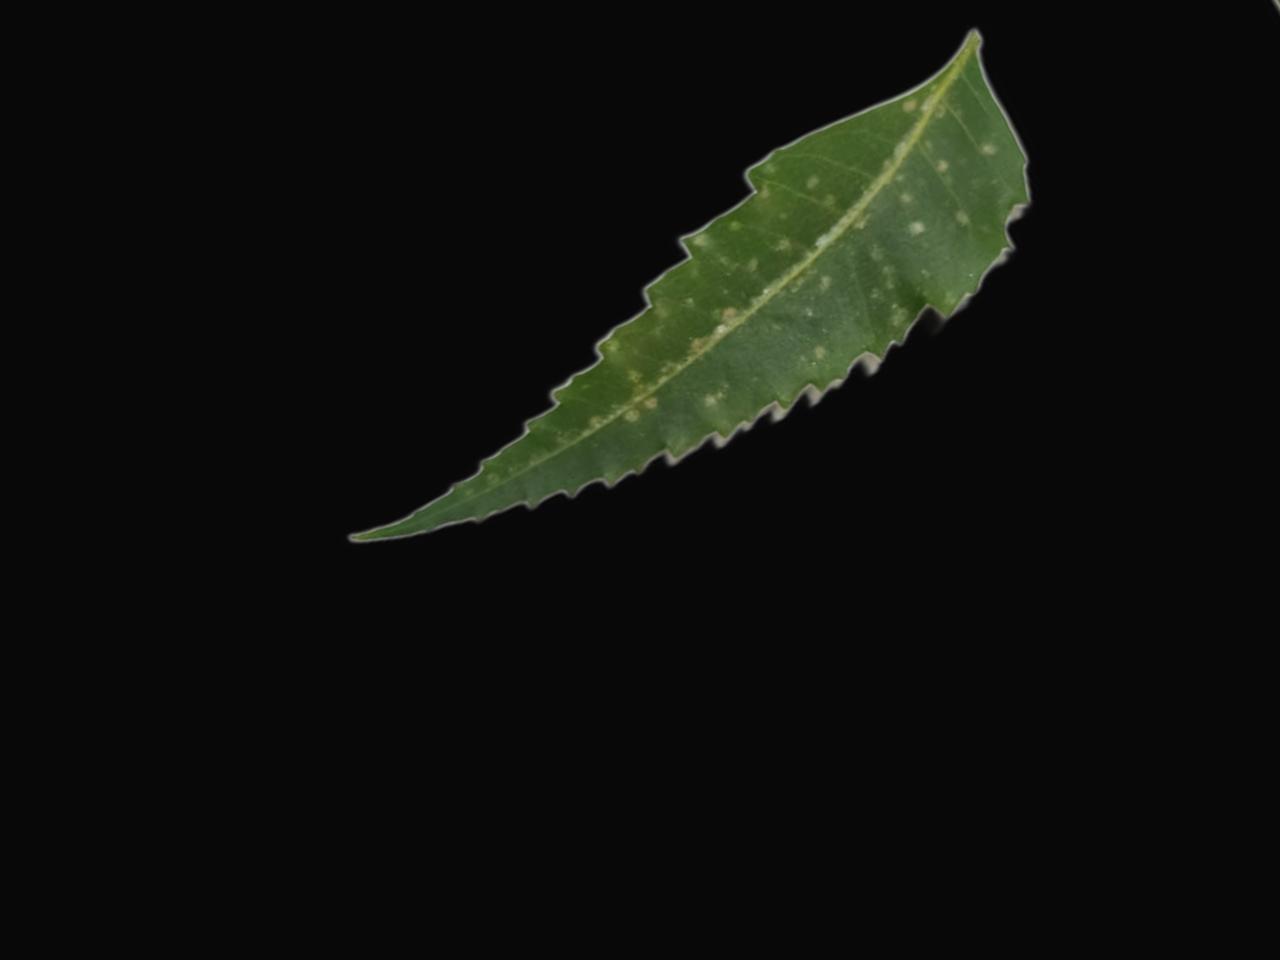
Plant: Neem